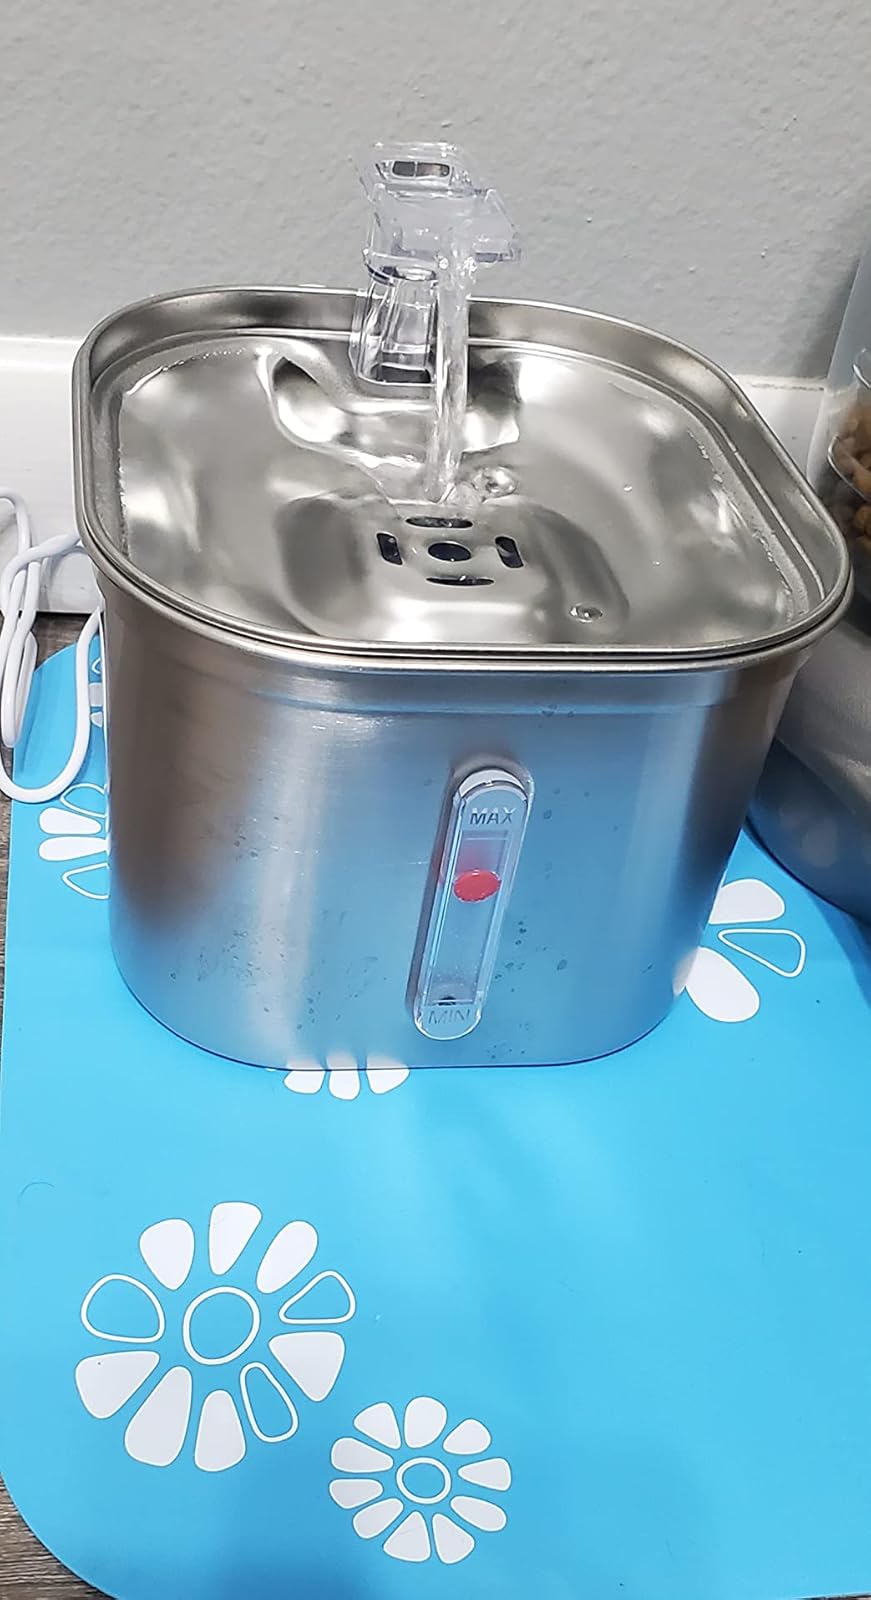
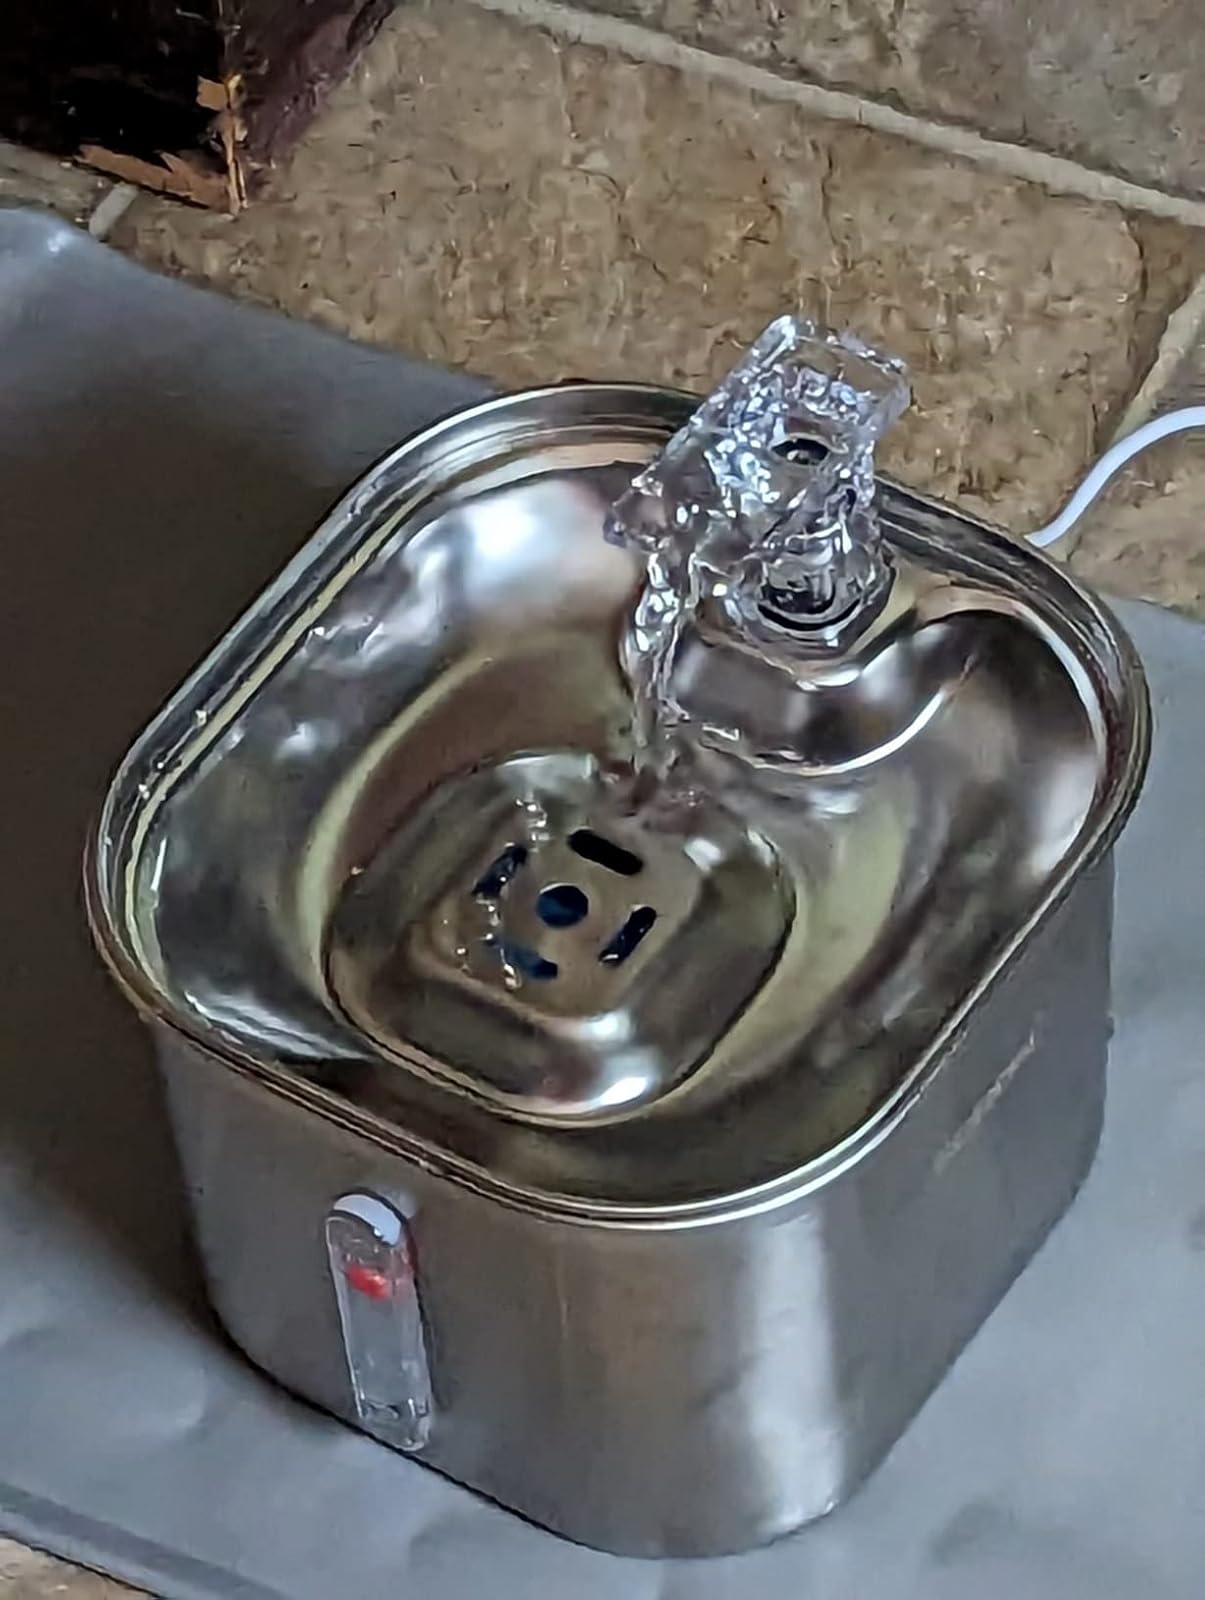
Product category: items_bowl
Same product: yes